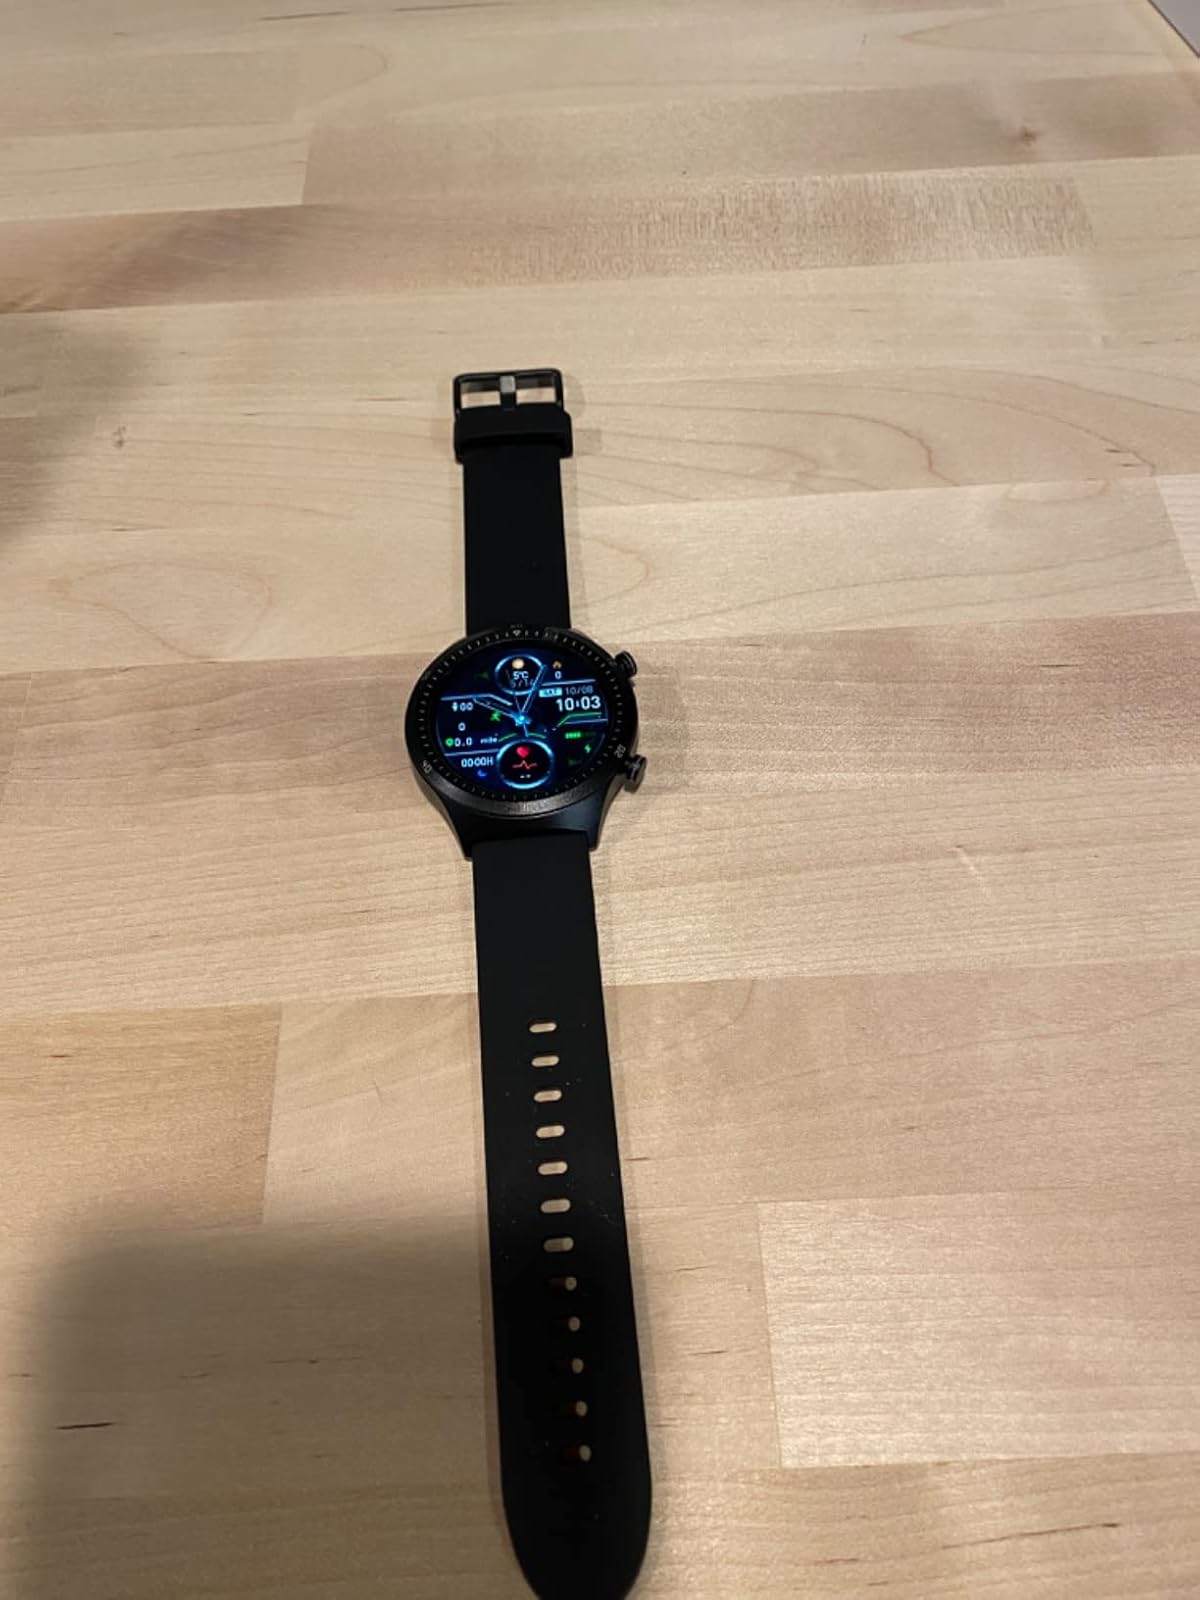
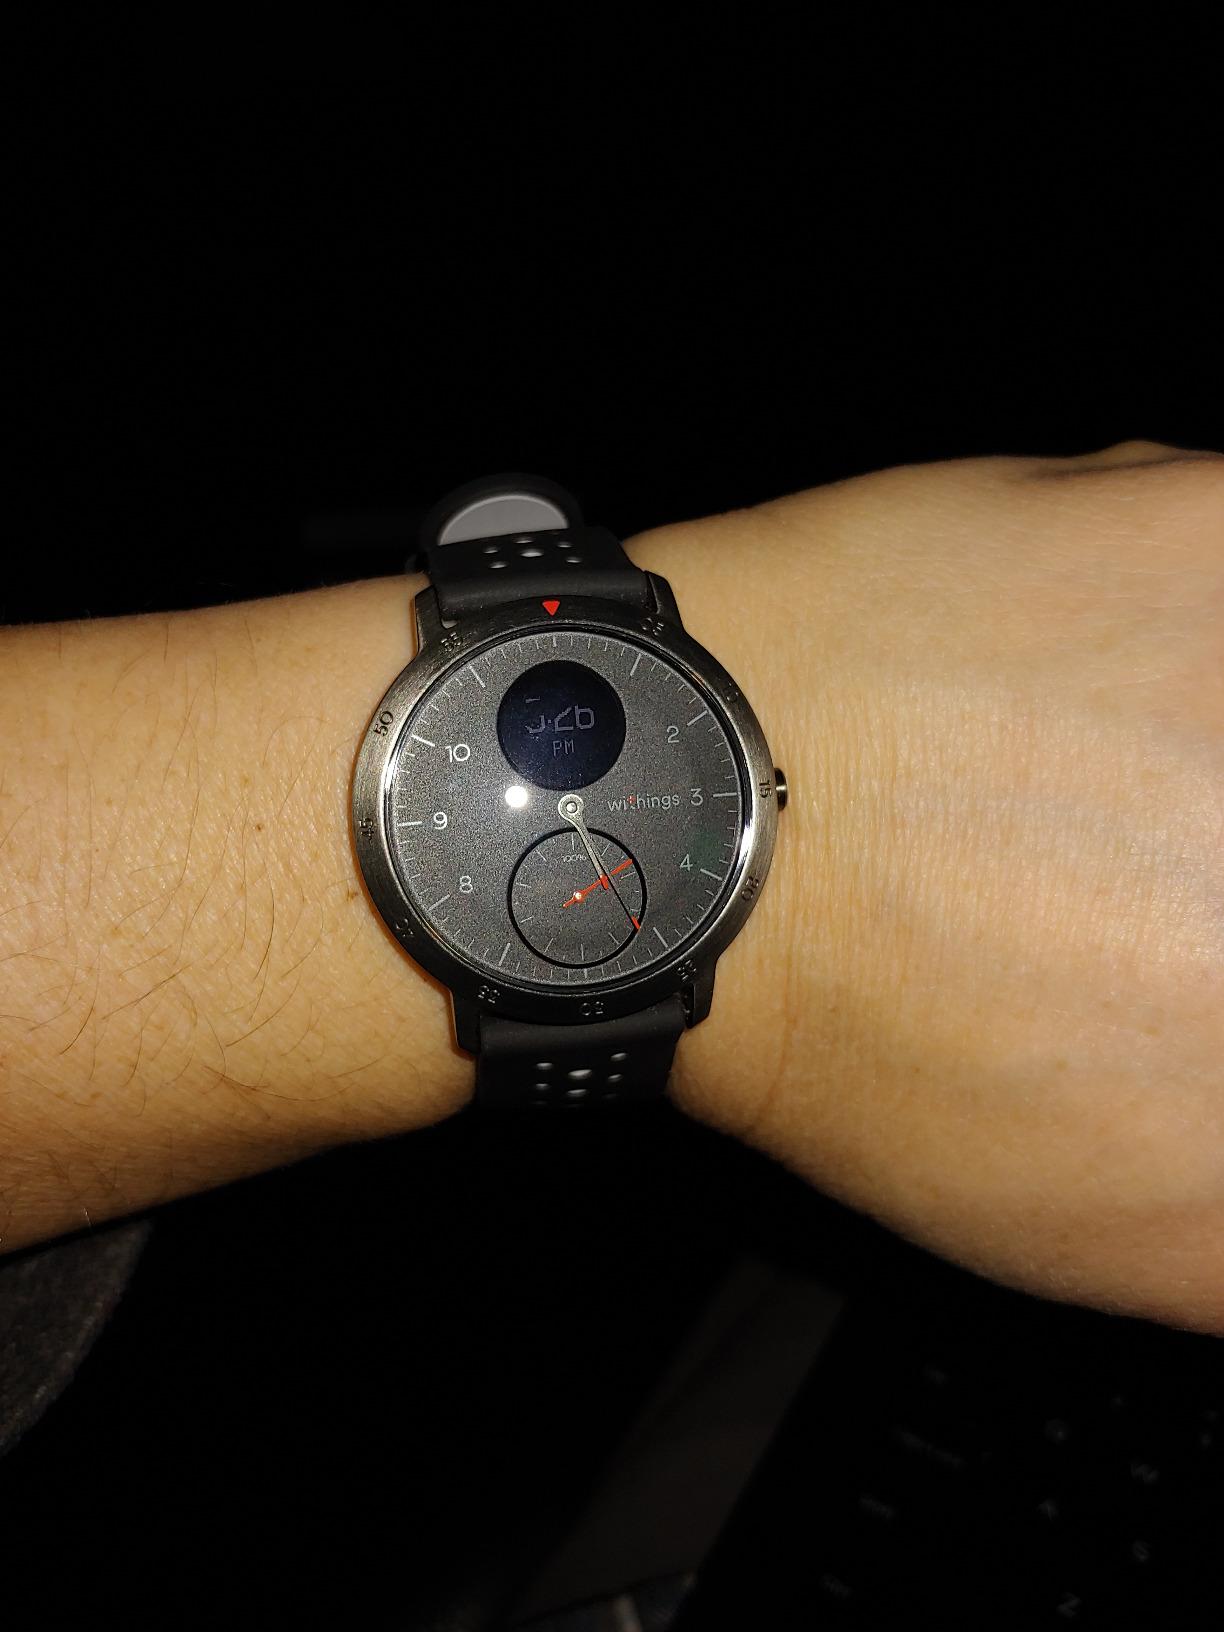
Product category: smartwatch
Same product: no